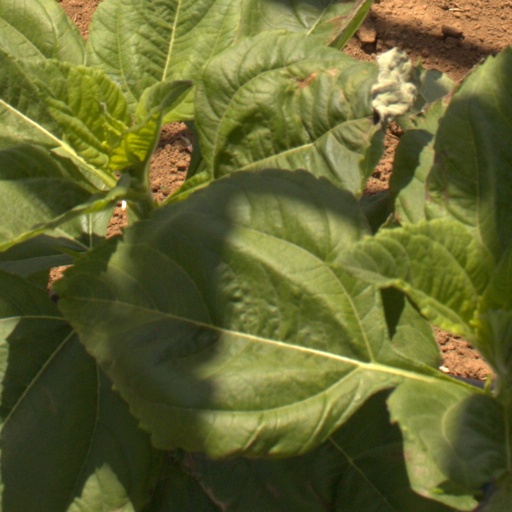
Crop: Jerusalem artichoke